Duberildo Jaque

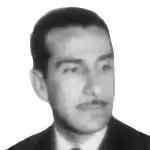

Duberildo Jaque Araneda (7 April 1921 – 22 May 2022) was a Chilean lawyer and politician. A member of the Radical Party and later the Chilean Social Democracy Party, he served in the Chamber of Deputies from 1961 to 1973.